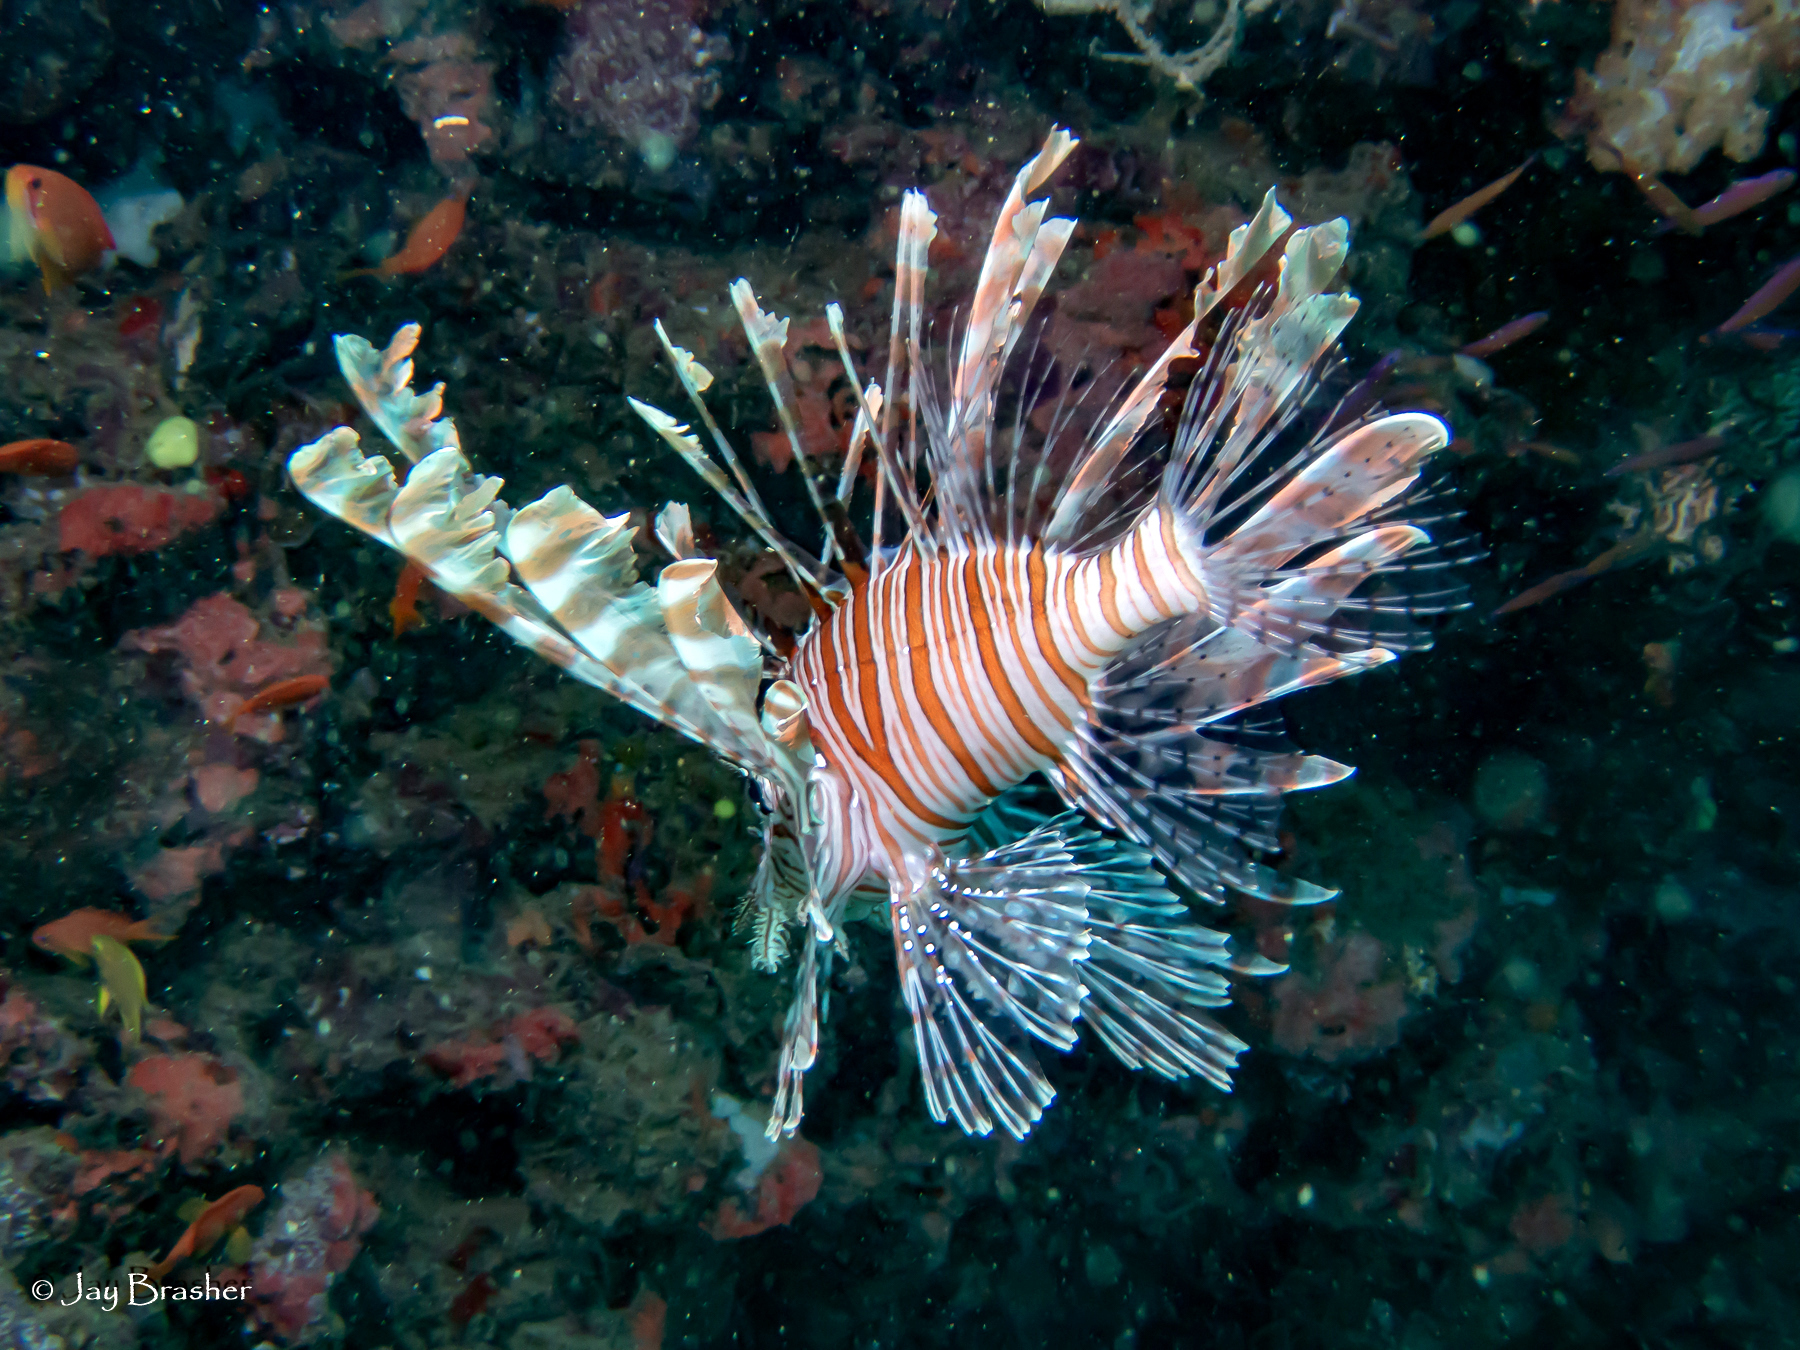
Pterois volitans (Red Lionfish)